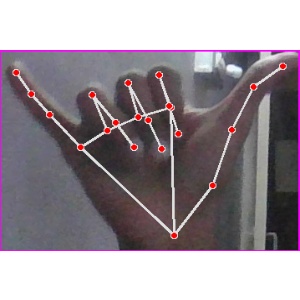
अक्षर: य